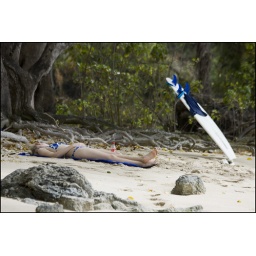
One of our favorites - White sand beach, jungle in the background, turquoise water and waves.